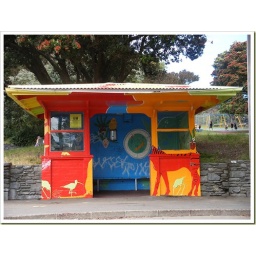
A colorful bus shelter painted with animals and located near a playground.